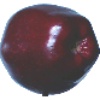
Label: Apple Red Delicious 1